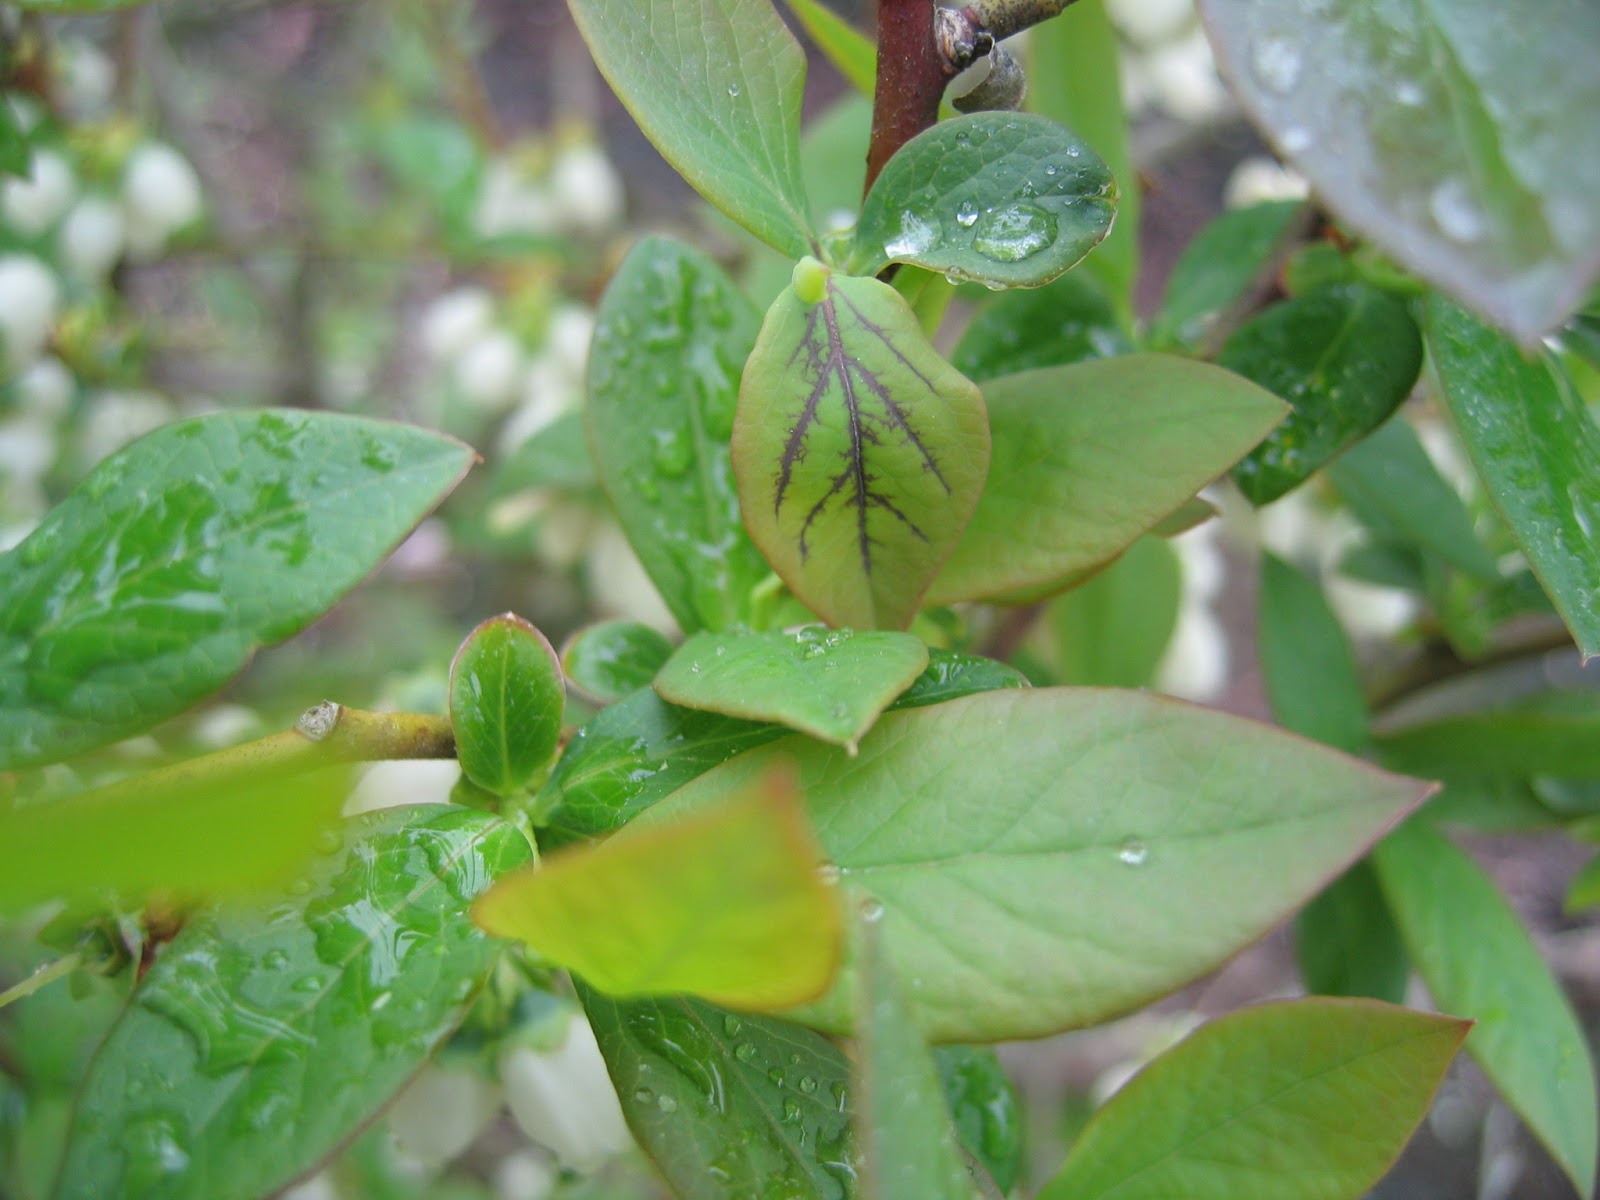
Labels: Blueberry leaf, Blueberry leaf, Blueberry leaf, Blueberry leaf, Blueberry leaf, Blueberry leaf